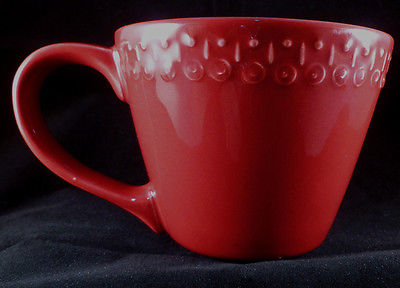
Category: mug